Mary Ann McMorrow

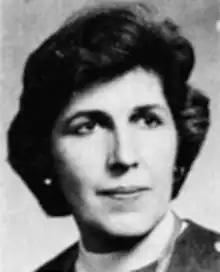
McMorrow's official photograph, .

Mary Ann McMorrow (née Grohwin; January 16, 1930 – February 23, 2013) was an Illinois Supreme Court chief justice.